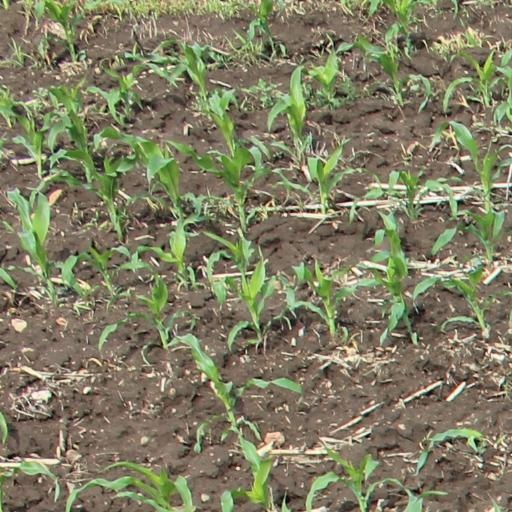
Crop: maize; corn